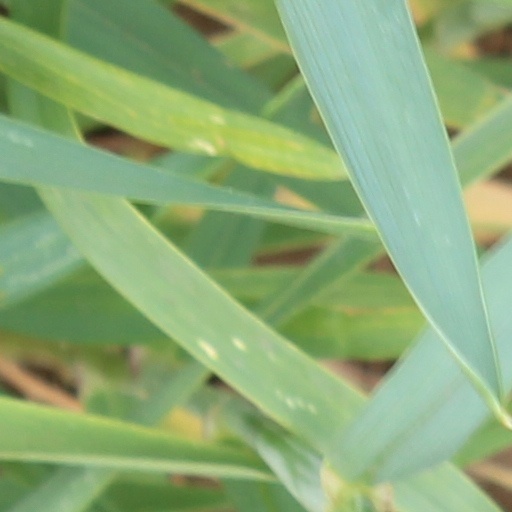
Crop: wheat